Schoolfield Welfare Building

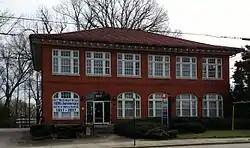

The Schoolfield Welfare Building, now known as Schoolfield Presents, is a historic function hall at 917 West Main Street in Danville, Virginia.